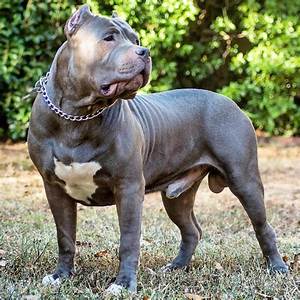
Label: dog